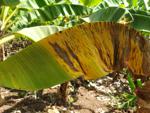
Label: segatoka